List of giant sequoia groves

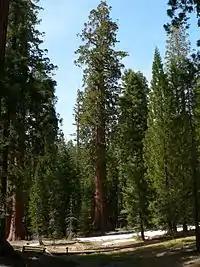
Giant sequoia in Mariposa Grove, Yosemite National Park

This is a list of giant sequoia groves. All naturally occurring giant sequoia groves are located in the moist, unglaciated ridges and valleys of the western slope of the Sierra Nevada range in California, United States. They can be found at elevations between .